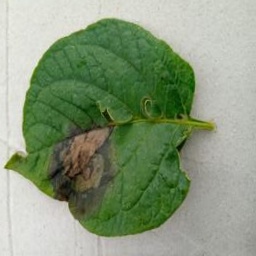
Etiqueta: Late Blight